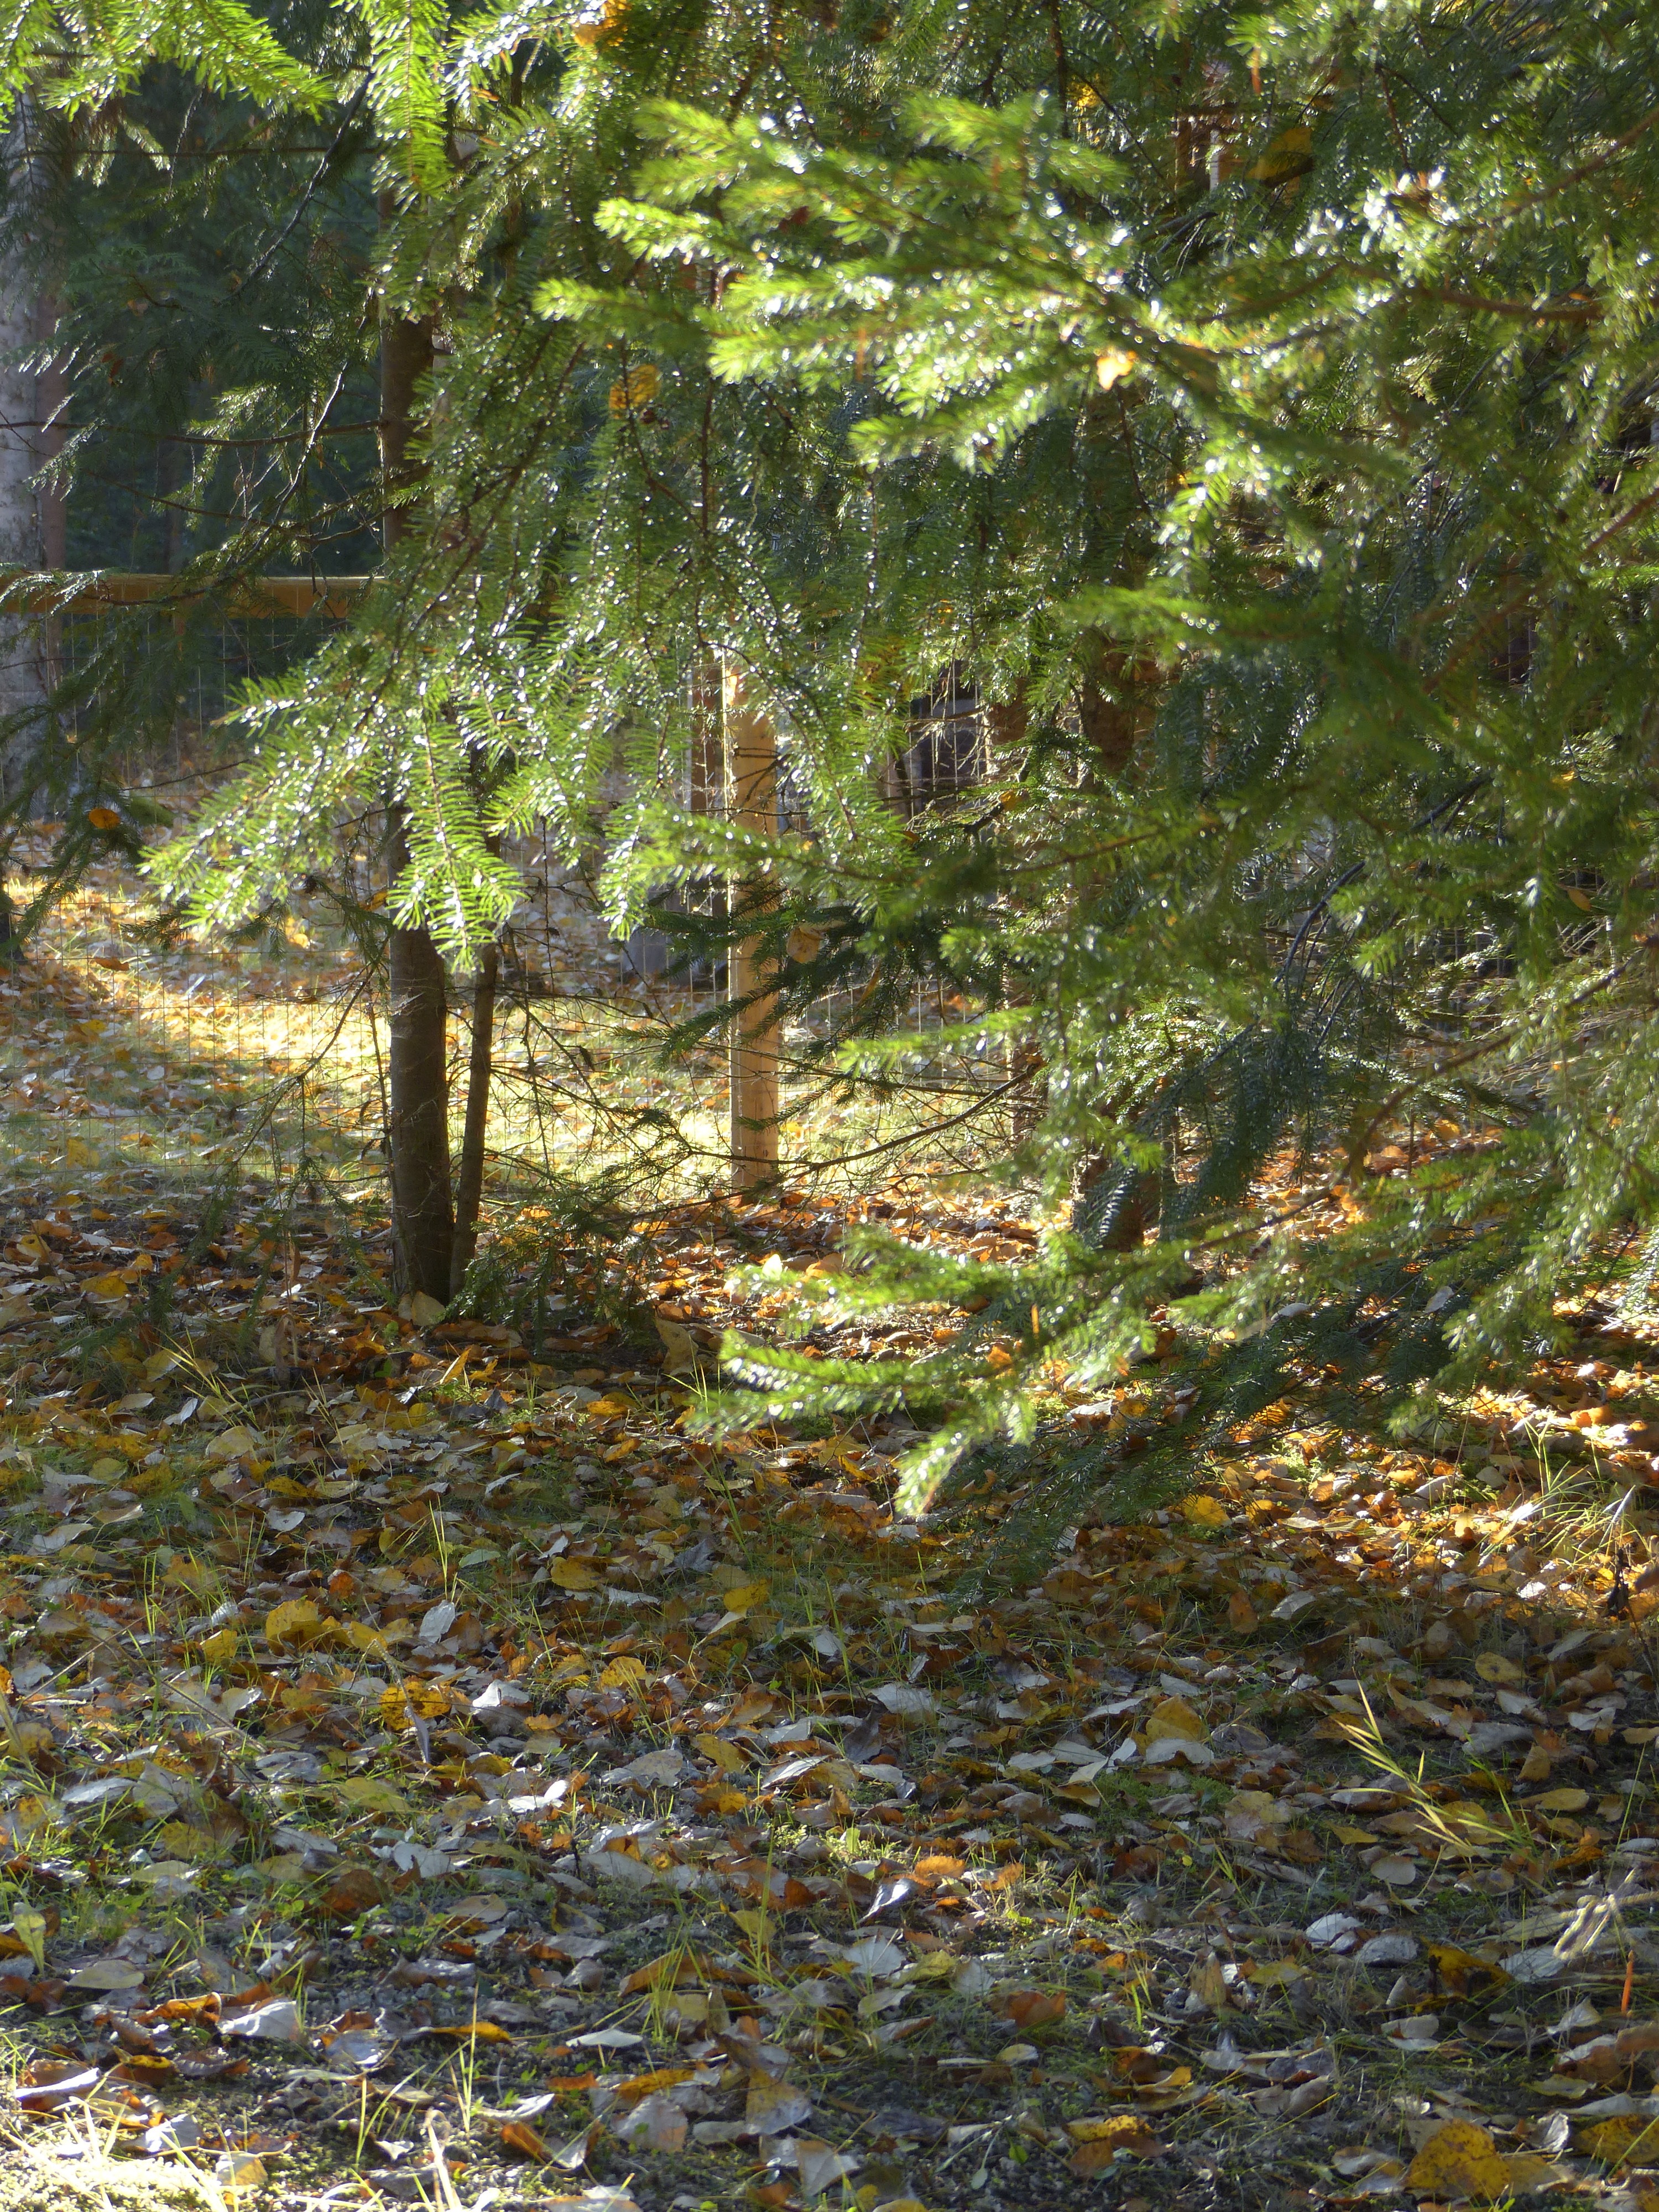
tree, nature, forest, wilderness, branch, plant, trail, sunlight, leaf, fall, trunk, stream, autumn, colorful, season, trees, outside, spruce, rainforest, deciduous, wetland, backlight, woodland, habitat, shades, fall colors, ecosystem, fall leaves, golden autumn, biome, old growth forest, natural environment, woody plant, temperate broadleaf and mixed forest, temperate coniferous forest, land plant, sun flooded